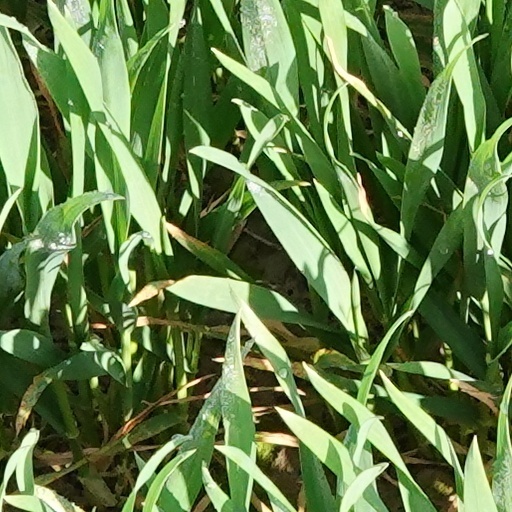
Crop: wheat